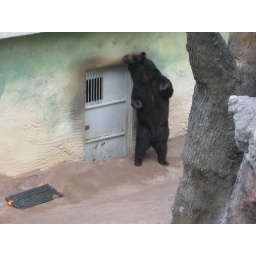
This bear was in the Ober Gatlinburg animal exhibit.